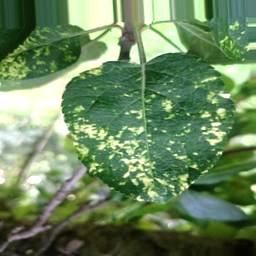
Label: Apple_Mosaic